Barend van Eijsen

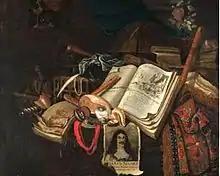
Vanitas still life after Vincent van der Vinne, attributed to Pieter van Eijsen. It has a portrait of King Charles II and book of prints "Afbeeldinghe van de Spaensche Tirannye", globe, trumpet, recorder, music book, nautilus shell, watch with red ribbon, books, and vase with roses

Barend van Eijsen (fl. 1679 in Haarlem), was a Dutch Golden Age painter and sculptor.